Airborne Museum 'Hartenstein'

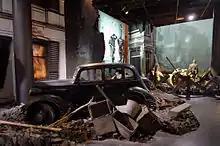
Airborne Experience

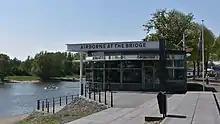
Information Centre Battle of Arnhem, an appendix near the John Frost Bridge in Arnhem

Shortly after the Second World War, plans were made to open a museum to commemorate the battle. In 1949 Doorwerth Castle near the Rhine was chosen as the museum's site. Soon it became evident that Doorwerth could not accommodate the display of the growing collection and a better location was sought. Hotel ‘Hartenstein’, which functioned again as a hotel after the war, was chosen as the ideal place for a museum and was purchased. On 11 May 1978, Major General Roy Urquhart officially opened the Airborne Museum ‘Hartenstein’.